A Good Librarian Like a Good Shepherd

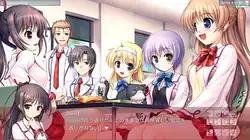
Text in "Daitoshokan no Hitsujikai" is displayed in a dialog box, here depicting the player character Kyōtarō (center-left) talking with other characters.

"Daitoshokan no Hitsujikai" is a romance visual novel in which the player assumes the role of Kyōtarō Kakei. Much of its gameplay is spent reading the text that appears on the screen, which represents the story's narrative and dialogue. The text is accompanied by character sprites, which represent who Kyōtarō is talking to, over background art. Throughout the game, the player encounters CG artwork at certain points in the story, which take the place of the background art and character sprites. "Daitoshokan no Hitsujikai" follows a branching plot line with multiple endings, and depending on the decisions that the player makes during the game, the plot will progress in a specific direction.